Filip De Pillecyn

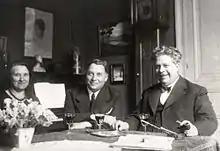
De Pillecyn (middle) Felix Timmermans (right) and Marieke Janssens (left)

Filip De Pillecyn (25 March 1891 – 7 August 1962) was a Belgian writer, and a member of the Flemish movement. He was born at Hamme, and died in Ghent.